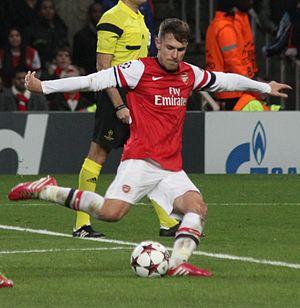
Aaron Ramsey, né le 26 décembre 1990 à Caerphilly, est un footballeur international gallois qui évolue au poste de milieu de terrain à la Juventus.